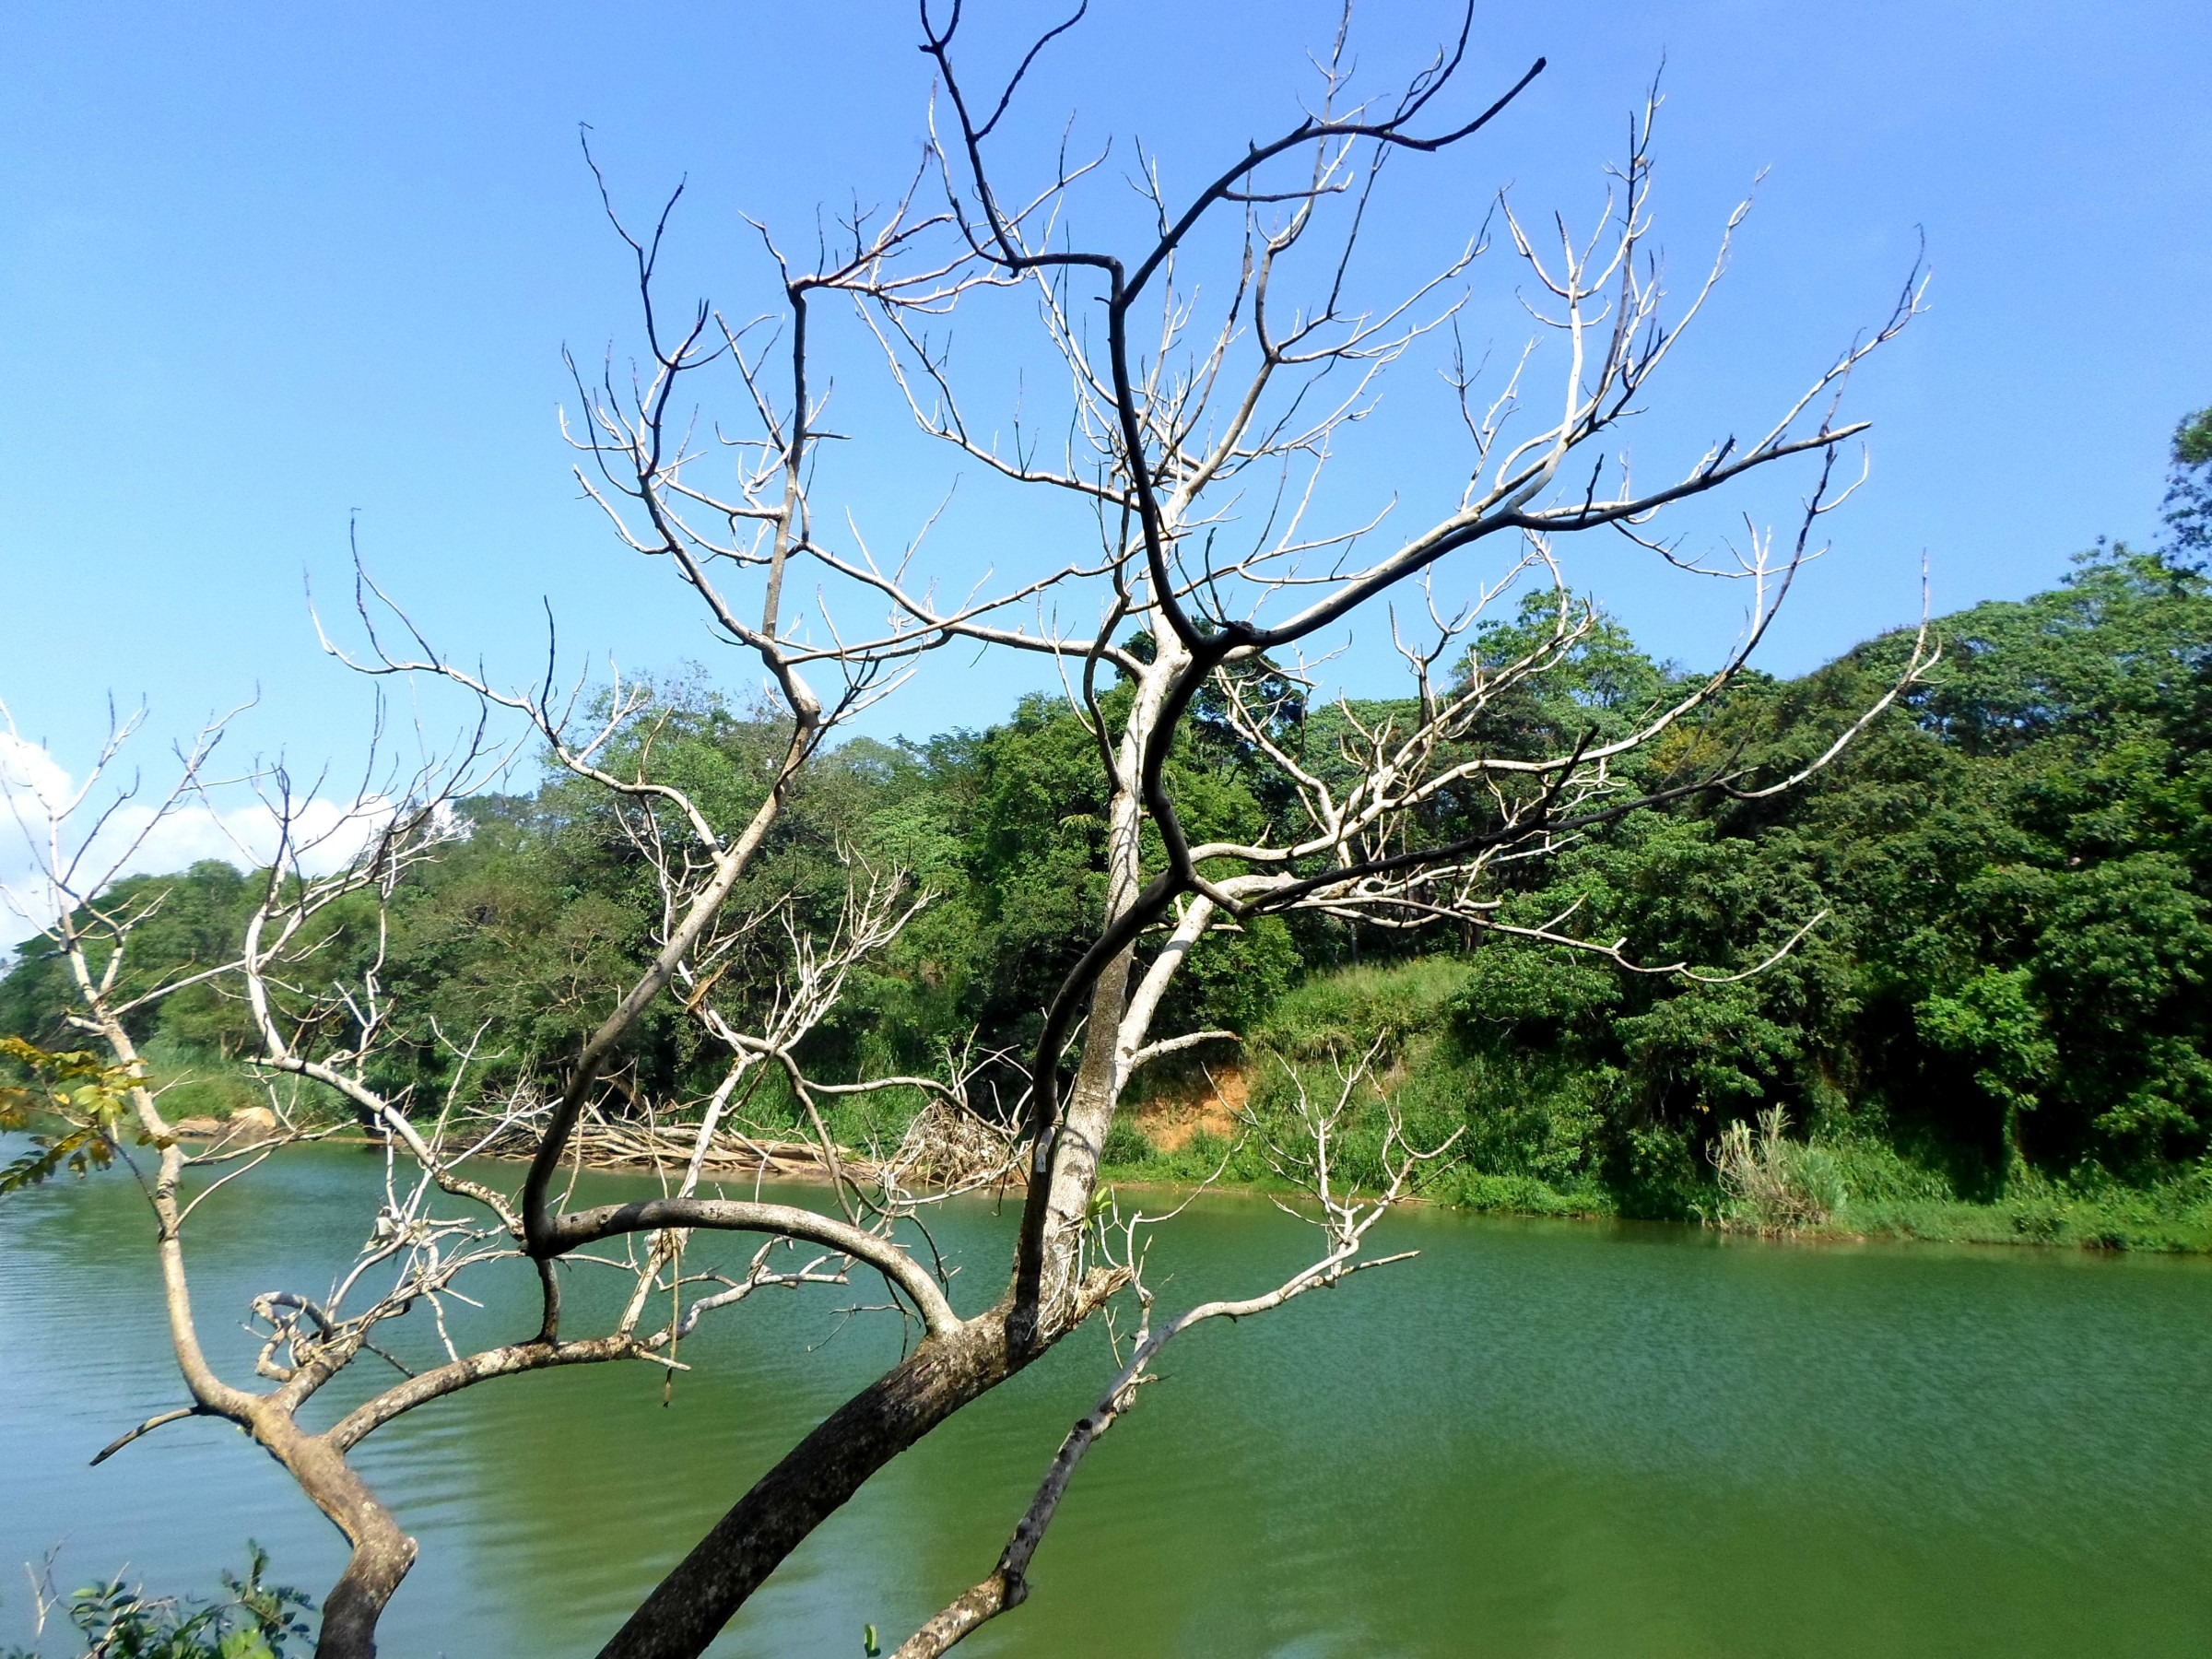
landscape, tree, water, nature, outdoor, wilderness, branch, plant, flower, lake, river, land, pond, wild, environment, tranquil, scenic, natural, scenery, body of water, leaves, wetland, ecosystem, sri lanka, woody plant